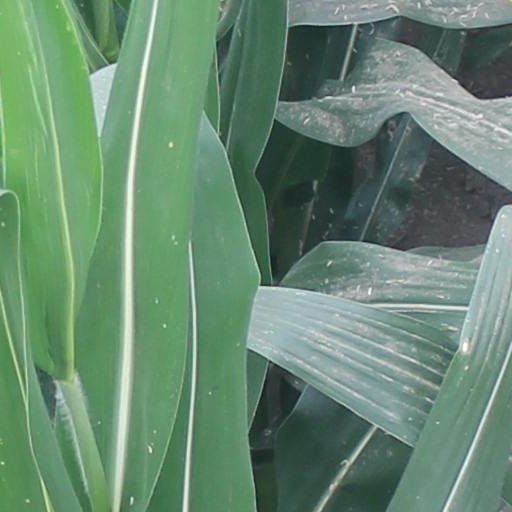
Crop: maize; corn